Denny Emerson

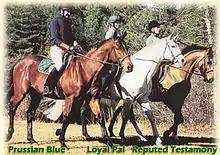
Tamarack Hill Farm Stallions: Prussian Blue, Loyal Pal and Reputed Testamony

Emerson graduated from Dartmouth College in 1963 with a degree in English. He later taught high school English in New Jersey and Vermont.